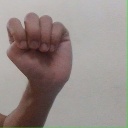
अक्षर: ठ